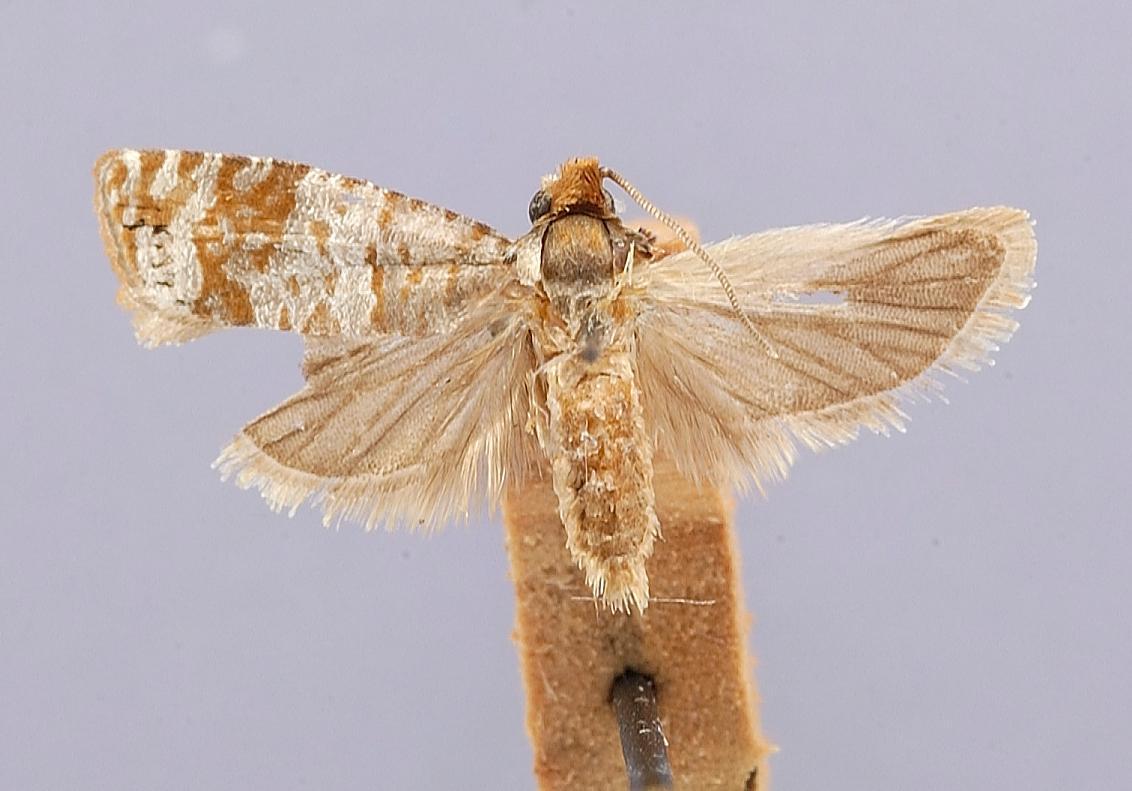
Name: Petrova salweenensis
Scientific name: Petrova salweenensis Miller, 1977
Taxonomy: Animalia, Arthropoda, Insecta, Lepidoptera, Tortricidae
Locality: Baw Luang, Thailand
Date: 20 Mar 1972